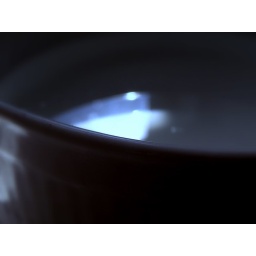
water in a bowl